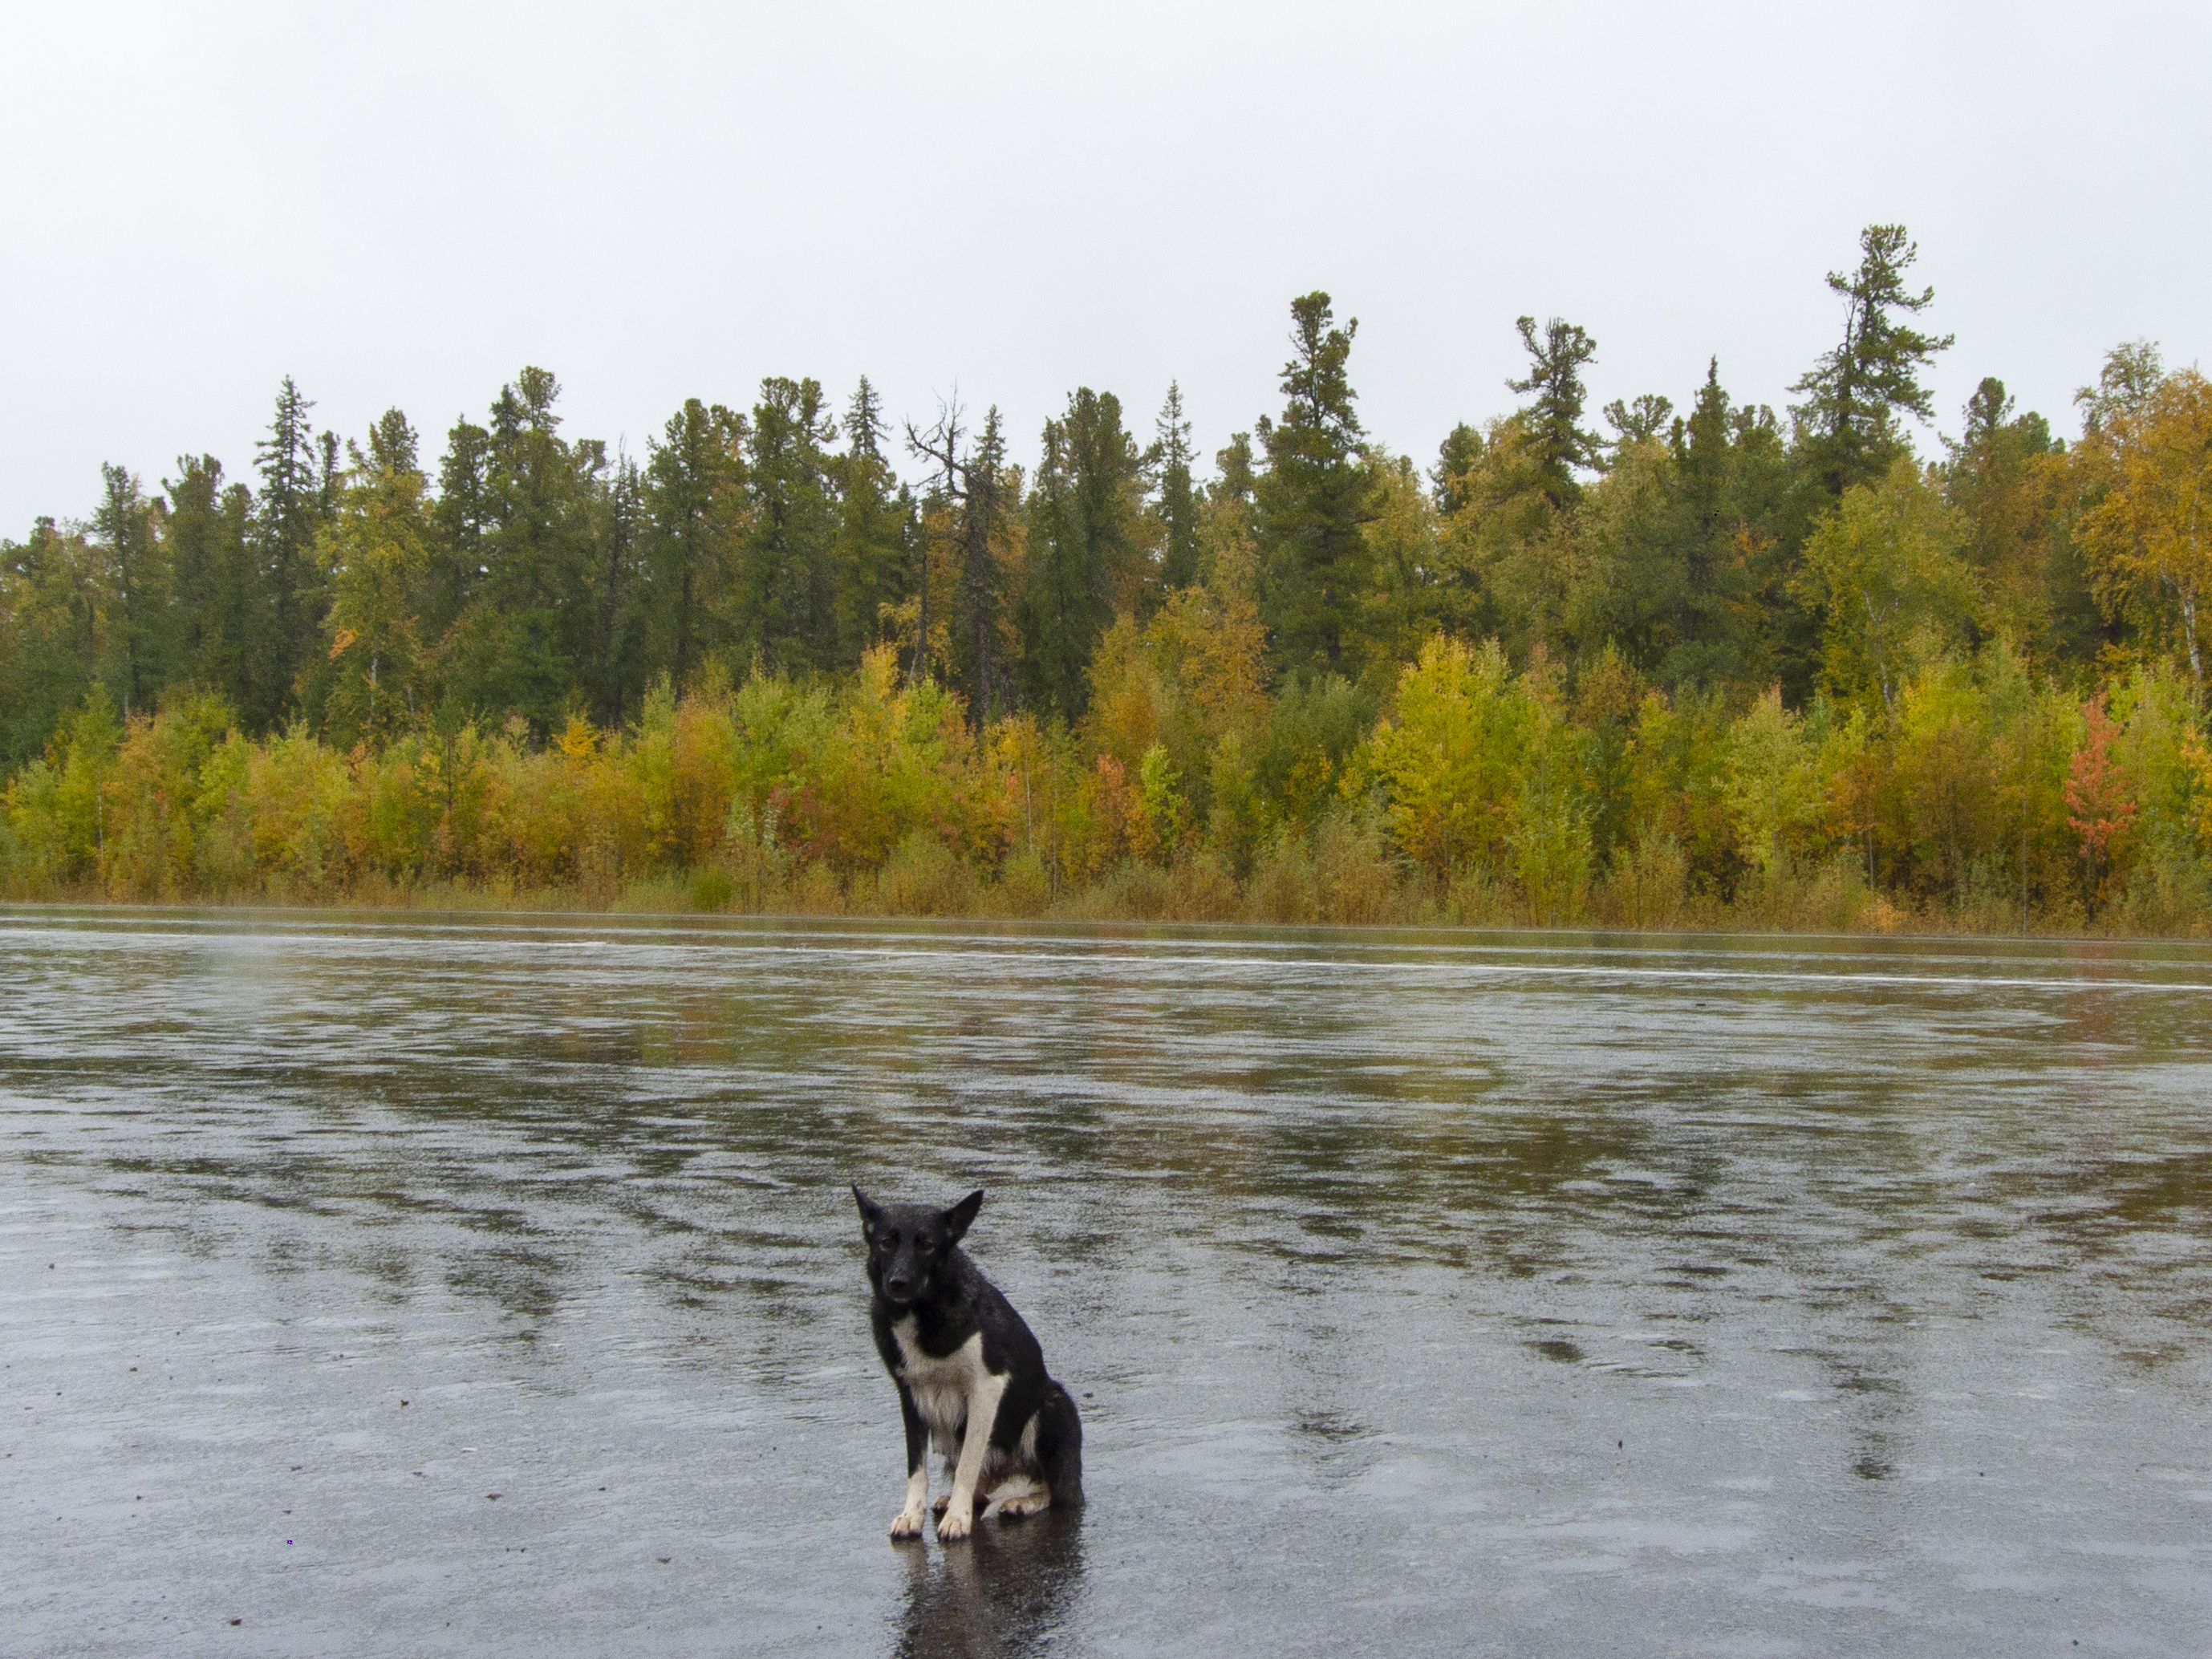
homeless, dog, rain, sad, lonely, animals, pets, shelter, autumn, training, water, sky, plant, dog breed, lake, carnivore, tree, natural landscape, lacustrine plain, shore, working animal, wetland, tail, Freshwater marsh, landscape, reservoir, grass, canidae, sporting group, wildlife, tidal marsh, reflection, forest, loch, bog, herding dog, floodplain, marsh, coast, riparian zone, guard dog, working dog, grassland, salt marsh, lake district, beach, creek, fen, channel, inlet, hunting dog, pond, bayou, evening